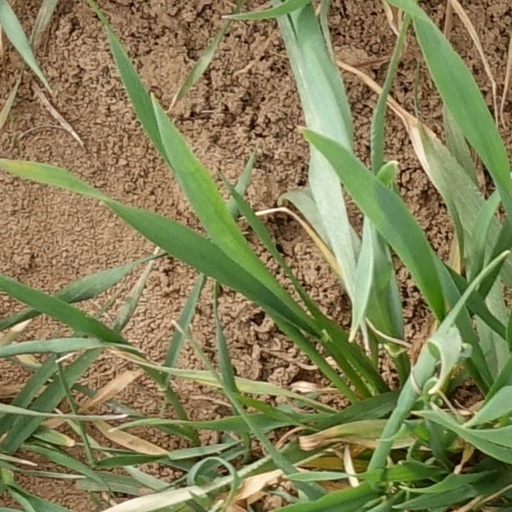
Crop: wheat